Star Trek (1971 video game)

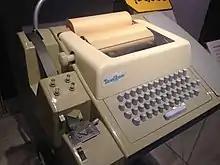
ASR-33 teleprinter computer terminal

In 1971, Mike Mayfield, then in his final year of high school, frequented a computer lab at the University of California, Irvine, while teaching himself how to program. The lab operated both a SDS Sigma 7 and a DEC PDP-10 mainframe computer. The PDP-10 hosted a copy of "Spacewar!", a multiplayer space combat video game developed in 1962 in the early history of video games. Mayfield had gained illicit access to the Sigma 7 at the lab and wanted to create his own version of the game for the system. "Spacewar!" required a vector graphics display, however, and the Sigma 7 only had access to a non-graphical Teletype Model 33 ASR teleprinter.